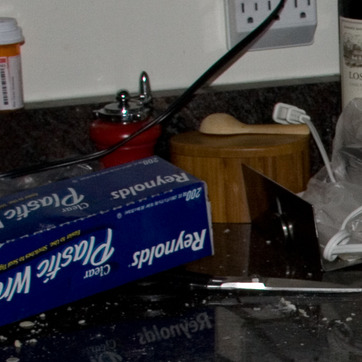
Material: paper